Beech Hill (Dublin, New Hampshire)

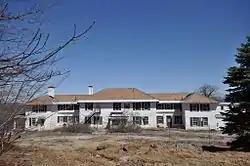

Beech Hill is a historic former summer estate off New Harrisville Road in Dublin, New Hampshire. The centerpiece of the estate was a large Georgian Revival mansion with hip roof and wide projecting eaves, which had views of the surrounding area. The mansion was listed on the National Register of Historic Places in 1983. The property remains in private hands, but most of the surrounding estate is now local conservation land, with public hiking trails.